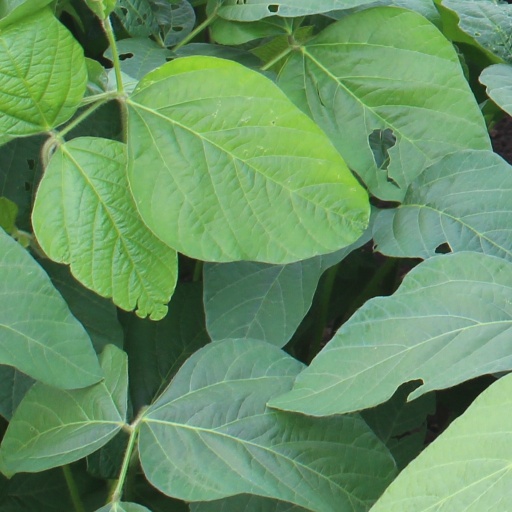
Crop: soybean